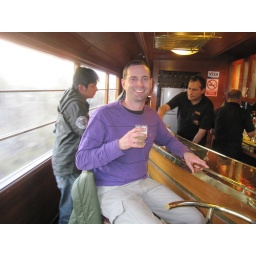
Enjoying my pisco sour in the bar car